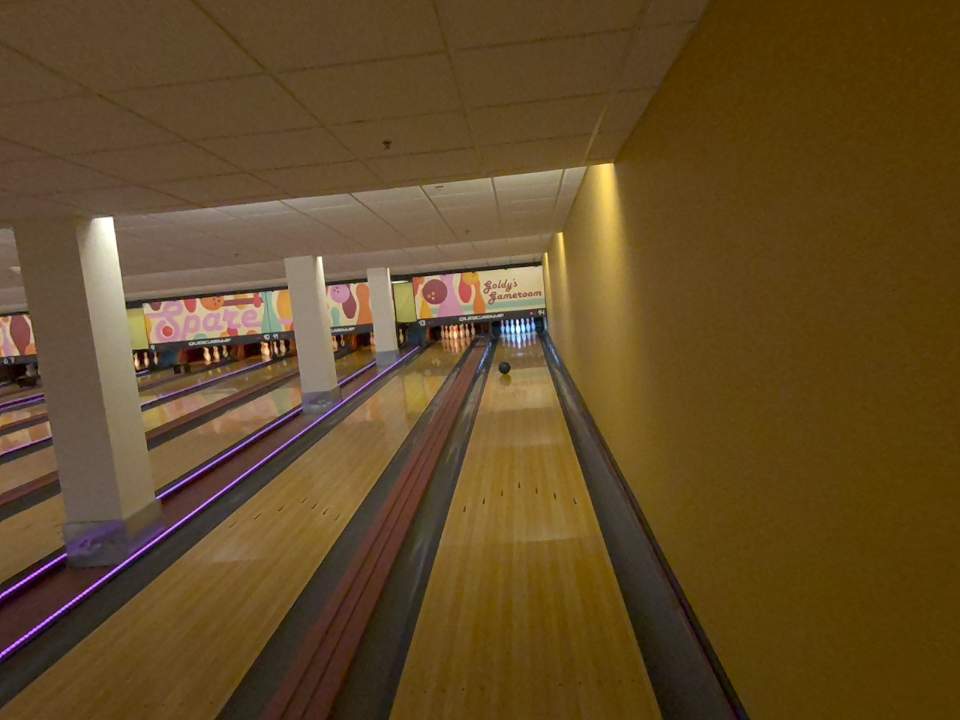
Object: bowling_ball